David J. Brewer

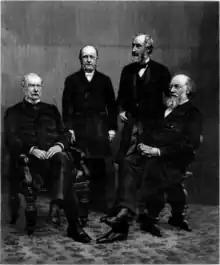
Brewer's four well-known uncles. From left to right: David Dudley Field, Henry M. Field, Cyrus W. Field, and Stephen J. Field.

David Josiah Brewer was born on June 20, 1837, in Smyrna (modern-day İzmir, Turkey), which was at the time a part of the Ottoman Empire. He was the fourth child of Josiah Brewer, a Massachusetts-born Congregationalist missionary to the Mediterranean, and his wife Emilia A. Field, a member of the prominent Field family whose brothers included David Dudley Field (a well-known attorney), Stephen J. Field (a justice of the U.S. Supreme Court), Cyrus W. Field (who developed the trans-Atlantic cable), and Henry M. Field (a clergyman). The family returned to the United States in 1838; the elder Brewer pastored several congregations in New England and served as the chaplain of a Connecticut state penitentiary.